List of diplomatic missions in Nauru

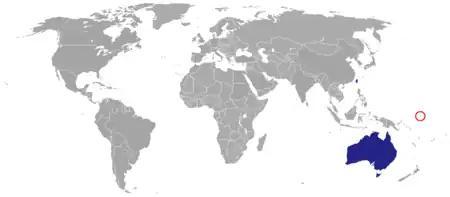
Diplomatic missions in Nauru

This is a list of diplomatic missions in Nauru. As the Nauruan government does not maintain a website devoted to external affairs, the information on this page has been gathered from the websites of the concerned foreign ministries. The "de facto" capital, Yaren, hosts three embassies.